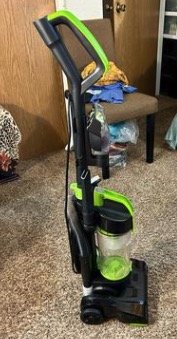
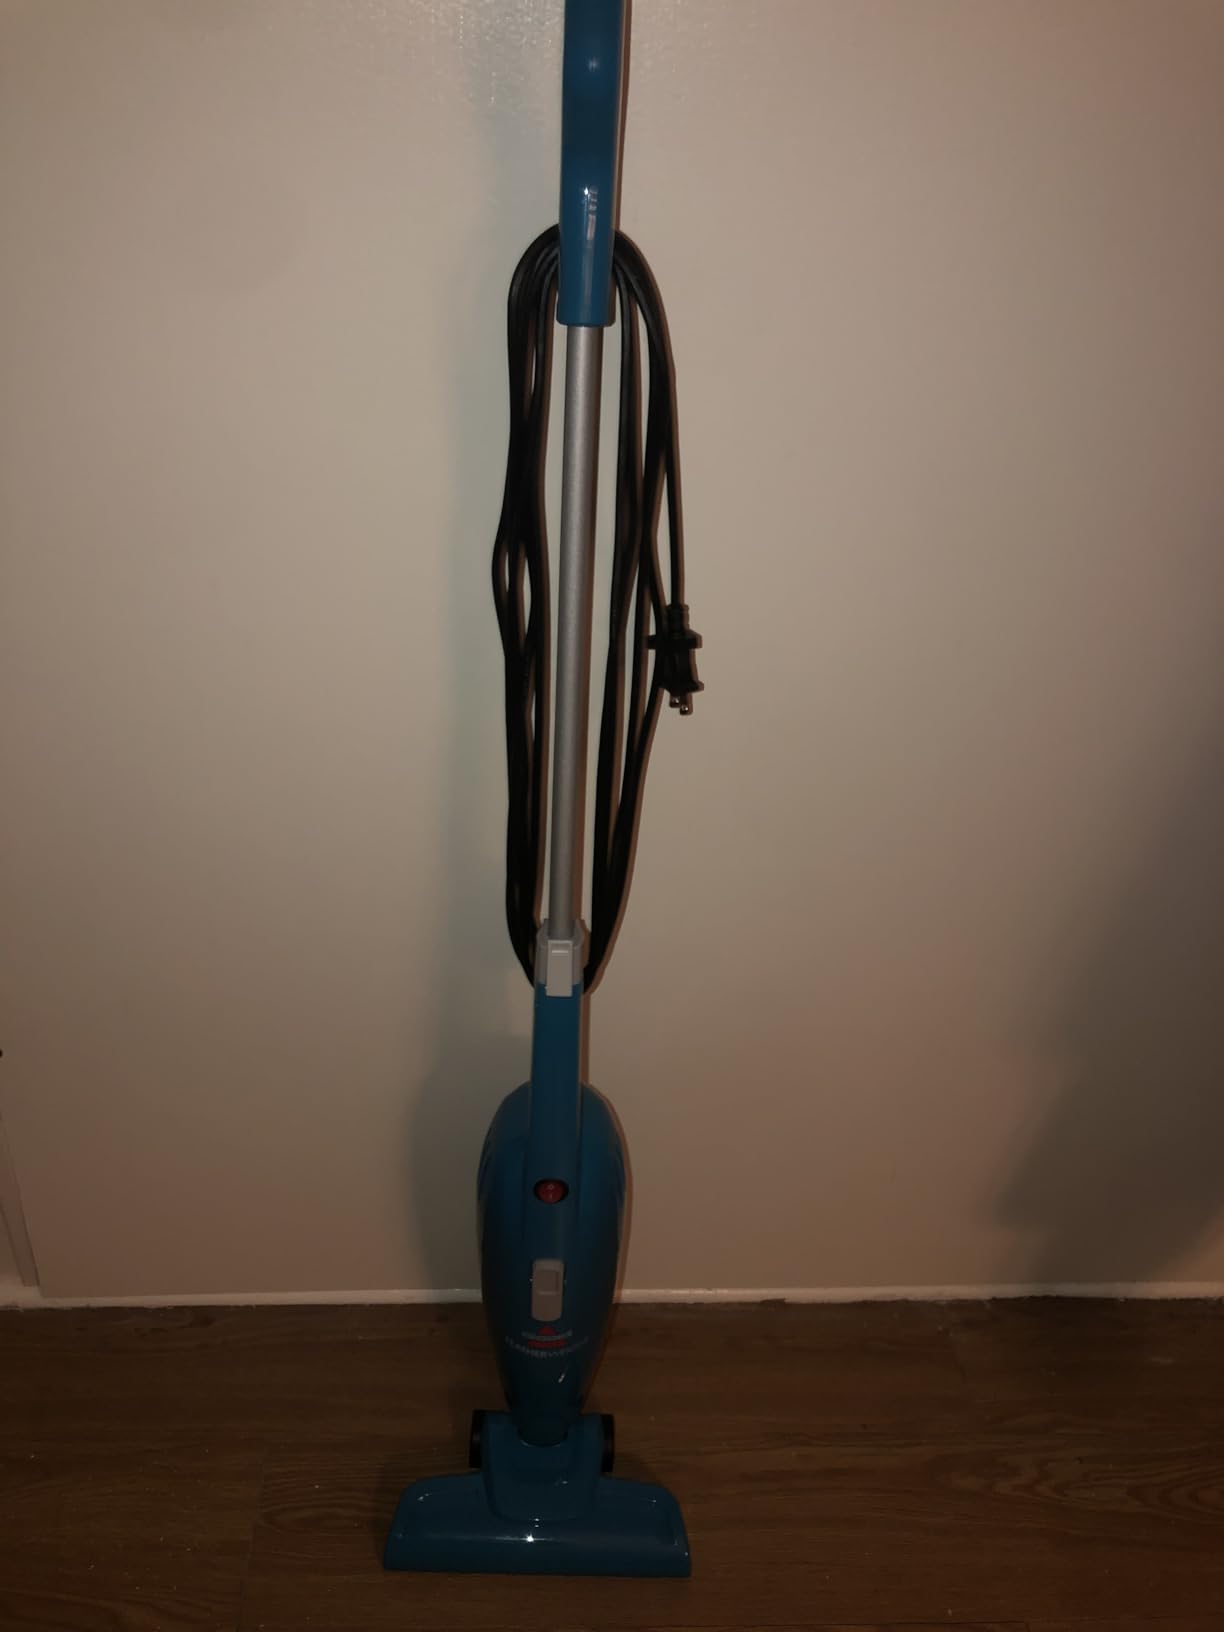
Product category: items_vacuum
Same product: no